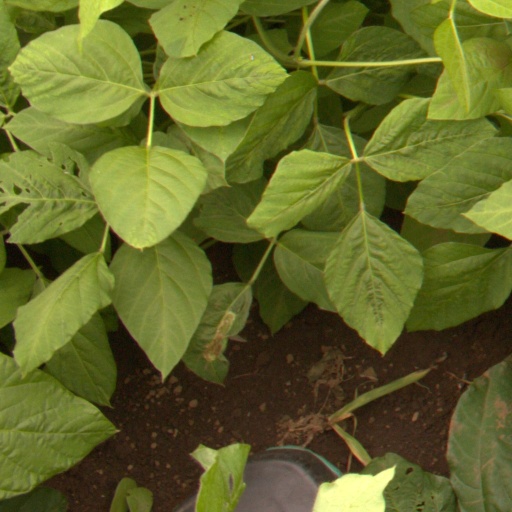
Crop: soybean